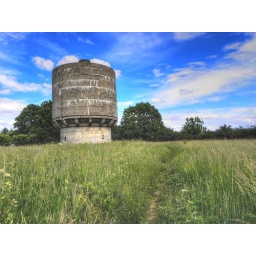
the old water tower in school aycliffe.